Strawberry Tree (solar energy device)

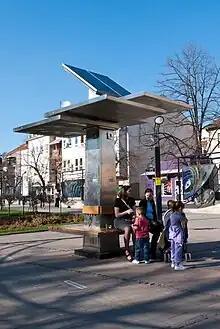
Public solar charger Strawberry Tree installed in Obrenovac, Serbia in October, 2010.

The Strawberry Tree is the world’s first public solar charger for mobile devices. It was developed by Serbian company Strawberry Energy. It won first place in the European Commission’s "Sustainable energy week 2011" competition in Brussels, in the category "Consuming".